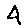
Label: 4